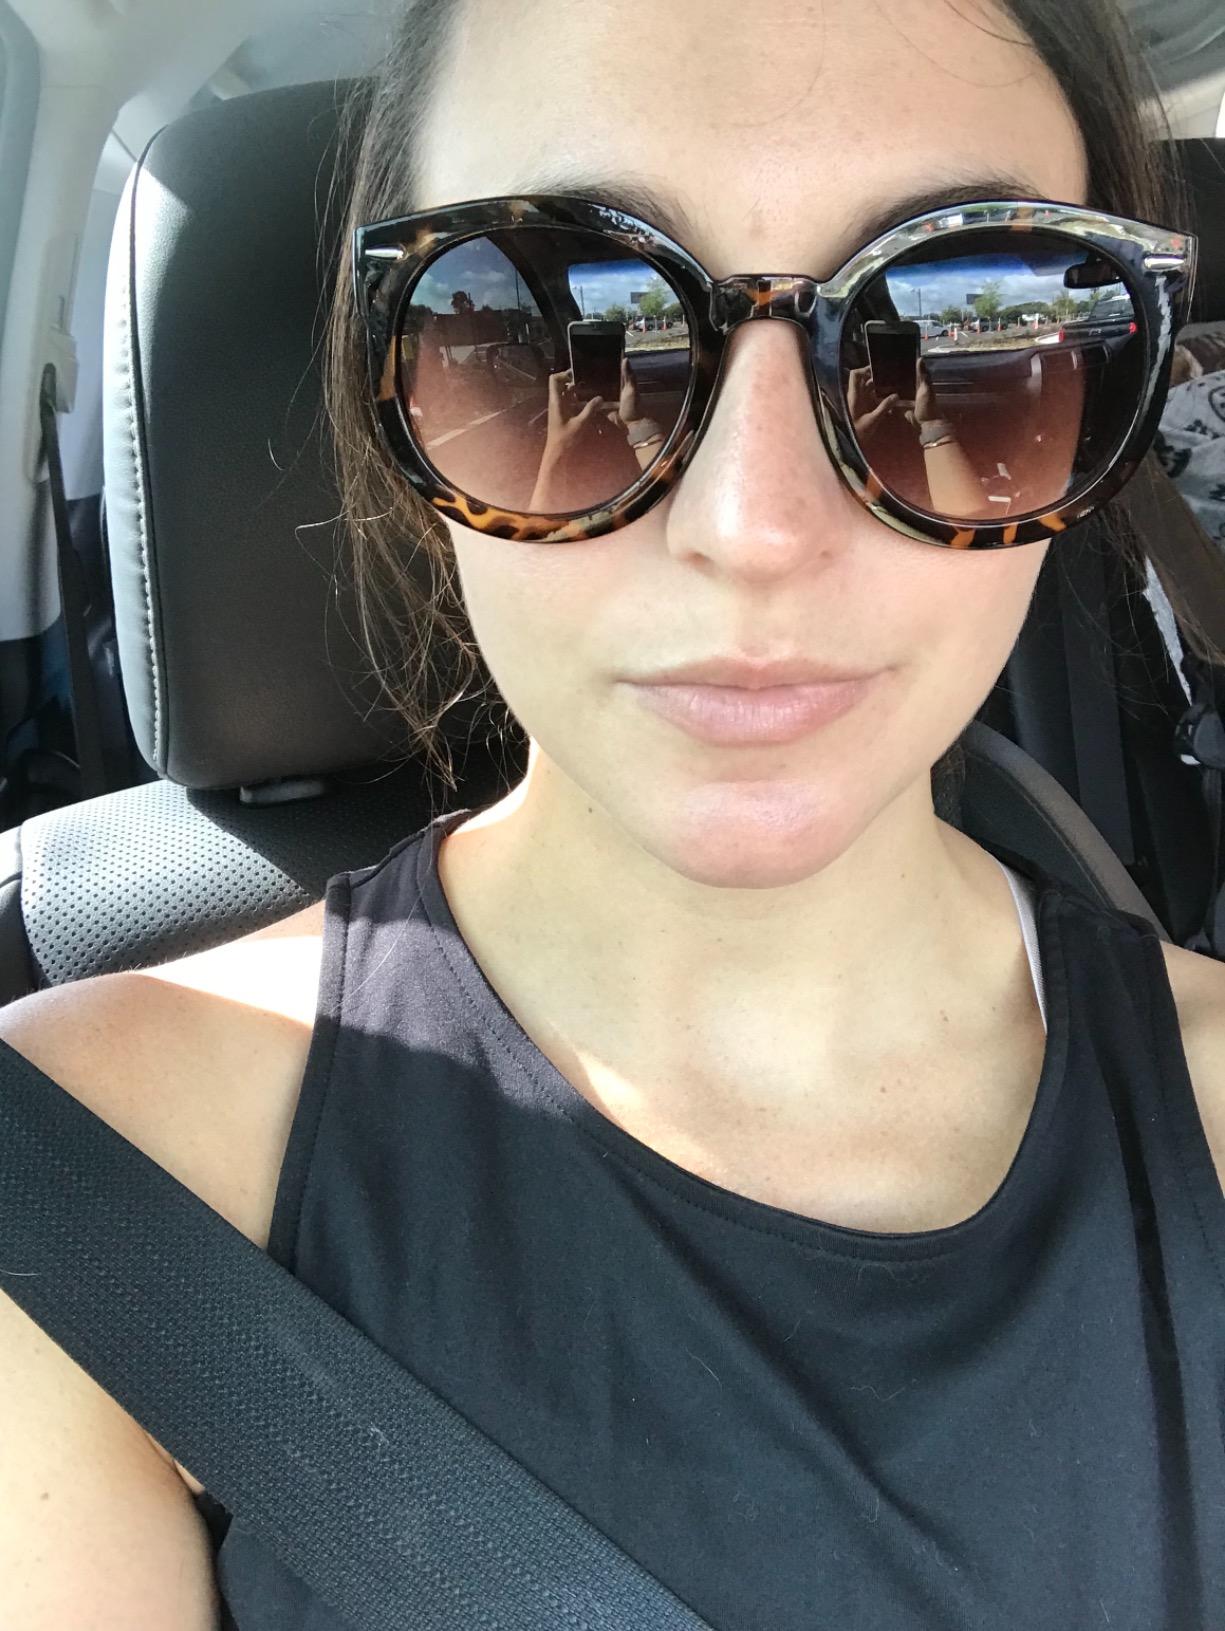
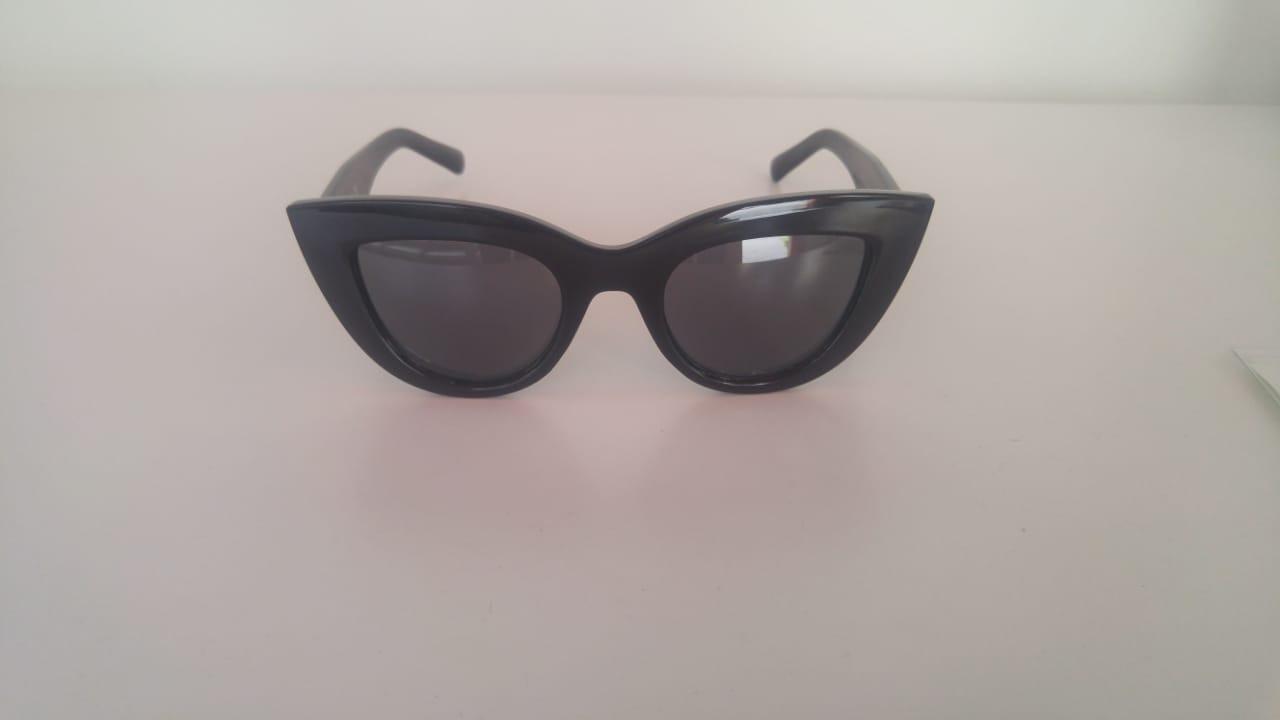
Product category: accessories_sunglasses
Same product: no